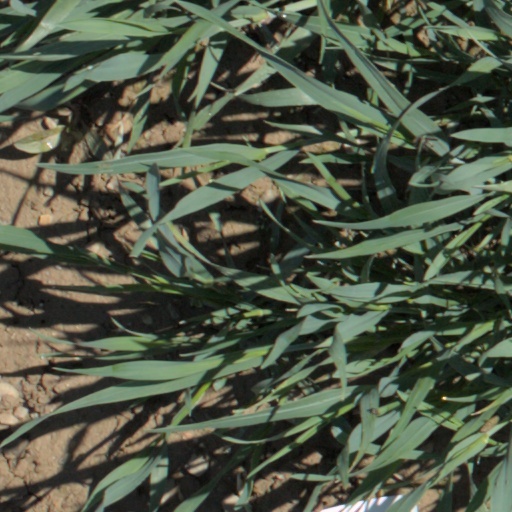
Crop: wheat